Image segmentation

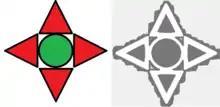
Segmentation of color image using HMRF-EM model

The watershed transformation considers the gradient magnitude of an image as a topographic surface. Pixels having the highest gradient magnitude intensities (GMIs) correspond to watershed lines, which represent the region boundaries. Water placed on any pixel enclosed by a common watershed line flows downhill to a common local intensity minimum (LIM). Pixels draining to a common minimum form a catch basin, which represents a segment.